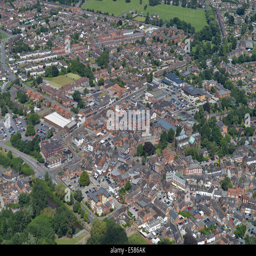
an aerial image showing the town centre